Legion of Super-Heroes

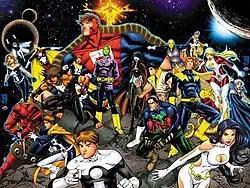
Cover art for "Legion of Super-Heroes" (vol. 5) #37 (Feb. 2008); art by Francis Manapul and John Livesay.

Following a crossover with the Teen Titans in "Teen Titans" (vol. 3) #16 and the "Teen Titans/Legion Special", a new "Legion of Super-Heroes" series was launched (the so-called "Threeboot" incarnation), written by Mark Waid (who had previously rebooted the title following the events of "Zero Hour") and penciled by Barry Kitson. This new series recreated the team from the beginning and used the Boy/Lad/Girl/Lass/Kid codenames, which the previous continuities had moved away from using.